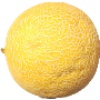
Label: Cantaloupe 1